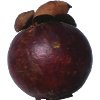
Label: Mangostan 1